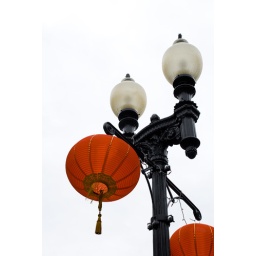
black and white and red all over